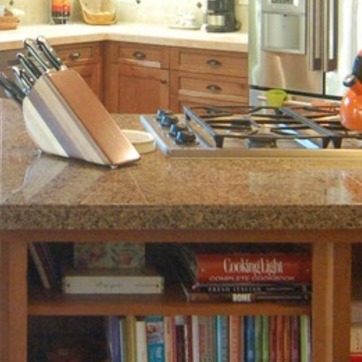
Material: polishedstone